Meiji Shrine

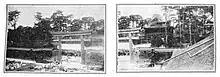
Meiji under construction in 1920

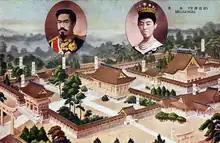
Emperor Meiji and Empress Shoken, aerial view of Meiji Jingu, c. 1926.

After the emperor's death in 1912, the Japanese Diet passed a resolution to commemorate his role in the Meiji Restoration. An iris garden in an area of Tokyo where Emperor Meiji and Empress Shōken had been known to visit was chosen as the building's location.